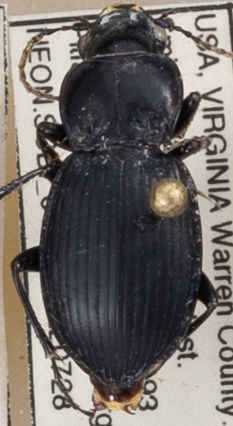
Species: Cyclotrachelus sigillatus
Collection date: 2022-07-28
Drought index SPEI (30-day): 0.916
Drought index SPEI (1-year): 0.846
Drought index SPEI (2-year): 0.782